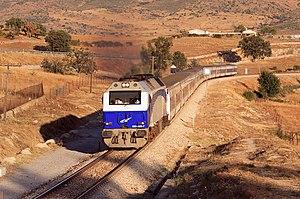
La ligne directe de Madrid à Burgos ou ligne directe de Madrid à Burgos via Aranda de Duero est une ligne à écartement ibérique non électrifiée en voie unique inaugurée par la Renfe le 4 juillet 1968. Elle relie Burgos à Madrid en empruntant le tracé le plus court possible, en 282 kilomètres.